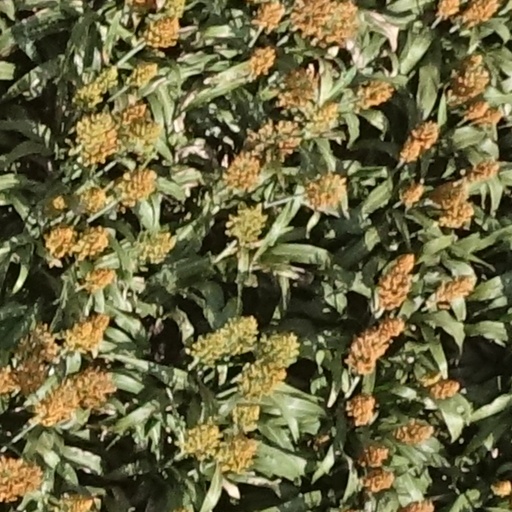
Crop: sorghum